Jim Veal

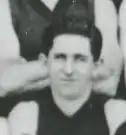

Jim Veal (13 September 1901 – 5 May 1965) was a former Australian rules footballer who played with Melbourne in the Victorian Football League (VFL).